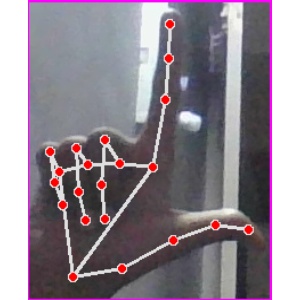
अक्षर: ल